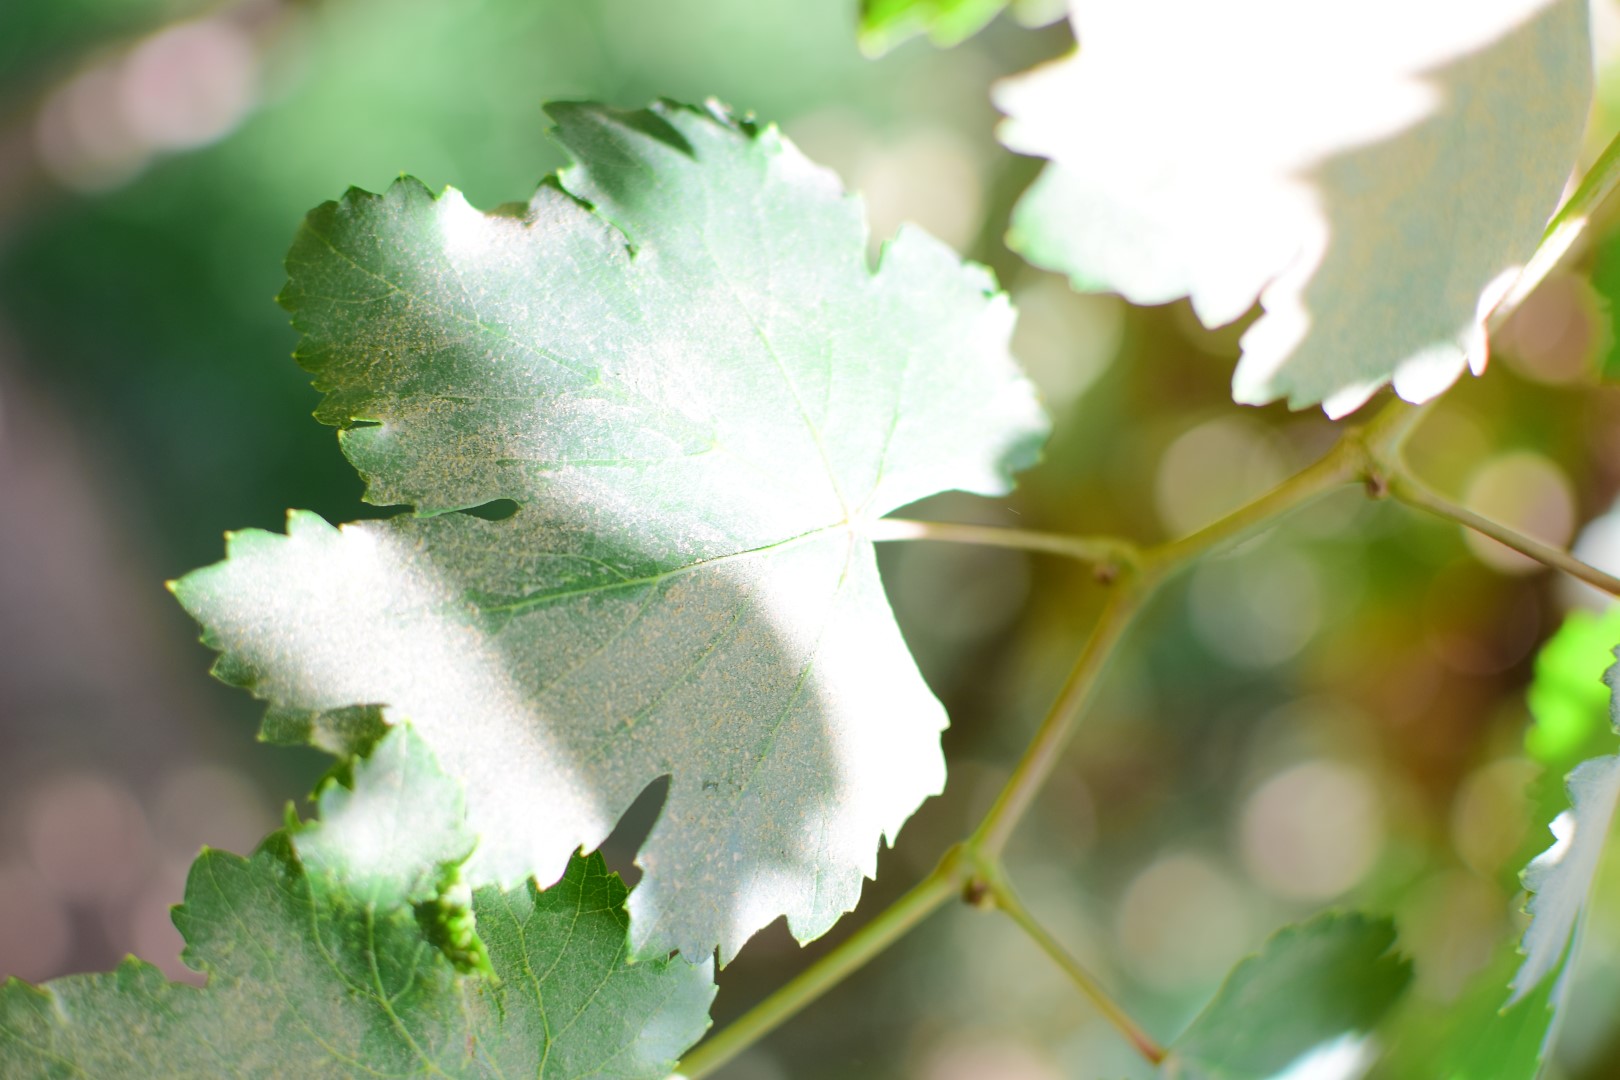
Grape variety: Frinsi